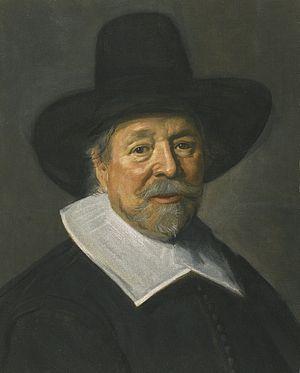
Cette page établit une liste des peintures de Frans Hals. Son œuvre est composée uniquement de portraits de personnes de Haarlem ou ses environs.